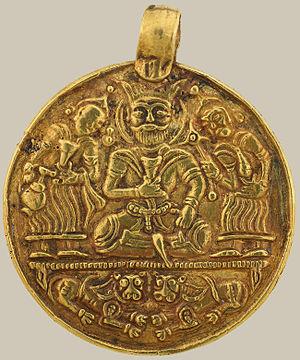
Cette liste présente les dirigeants de la Perse et de l'Iran.
Bimaristan Al-Adudi était un hôpital établi par Adud ad-Dawla de la dynastie des Bouyides à Bagdad en 978.